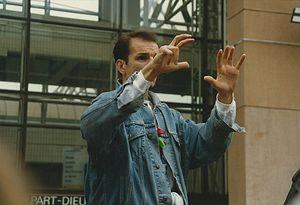
Bruno Moncelle contre l'implant cochléaire à Lyon
Bruno Moncelle est un comédien sourd français, né le 9 février 1962 à Paris. Il est connu en tant que militant et porte-parole pour de nombreuses causes dans la communauté des Sourds.